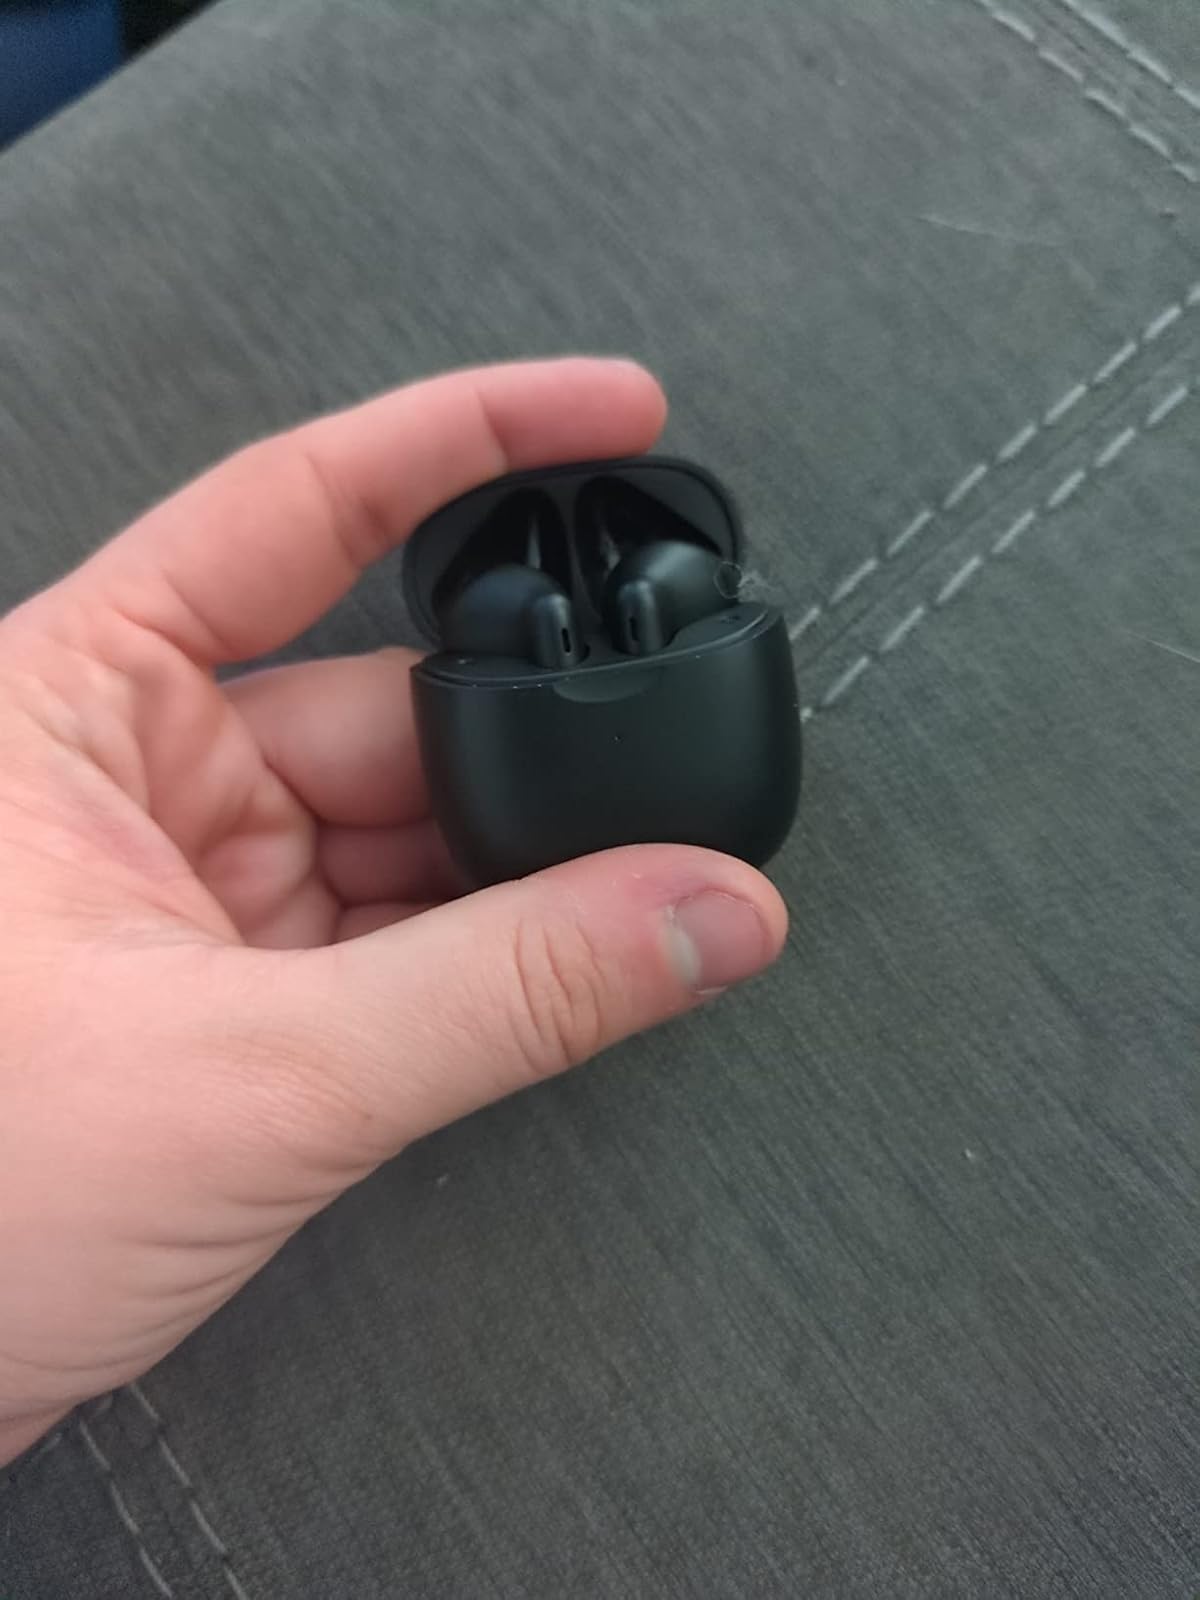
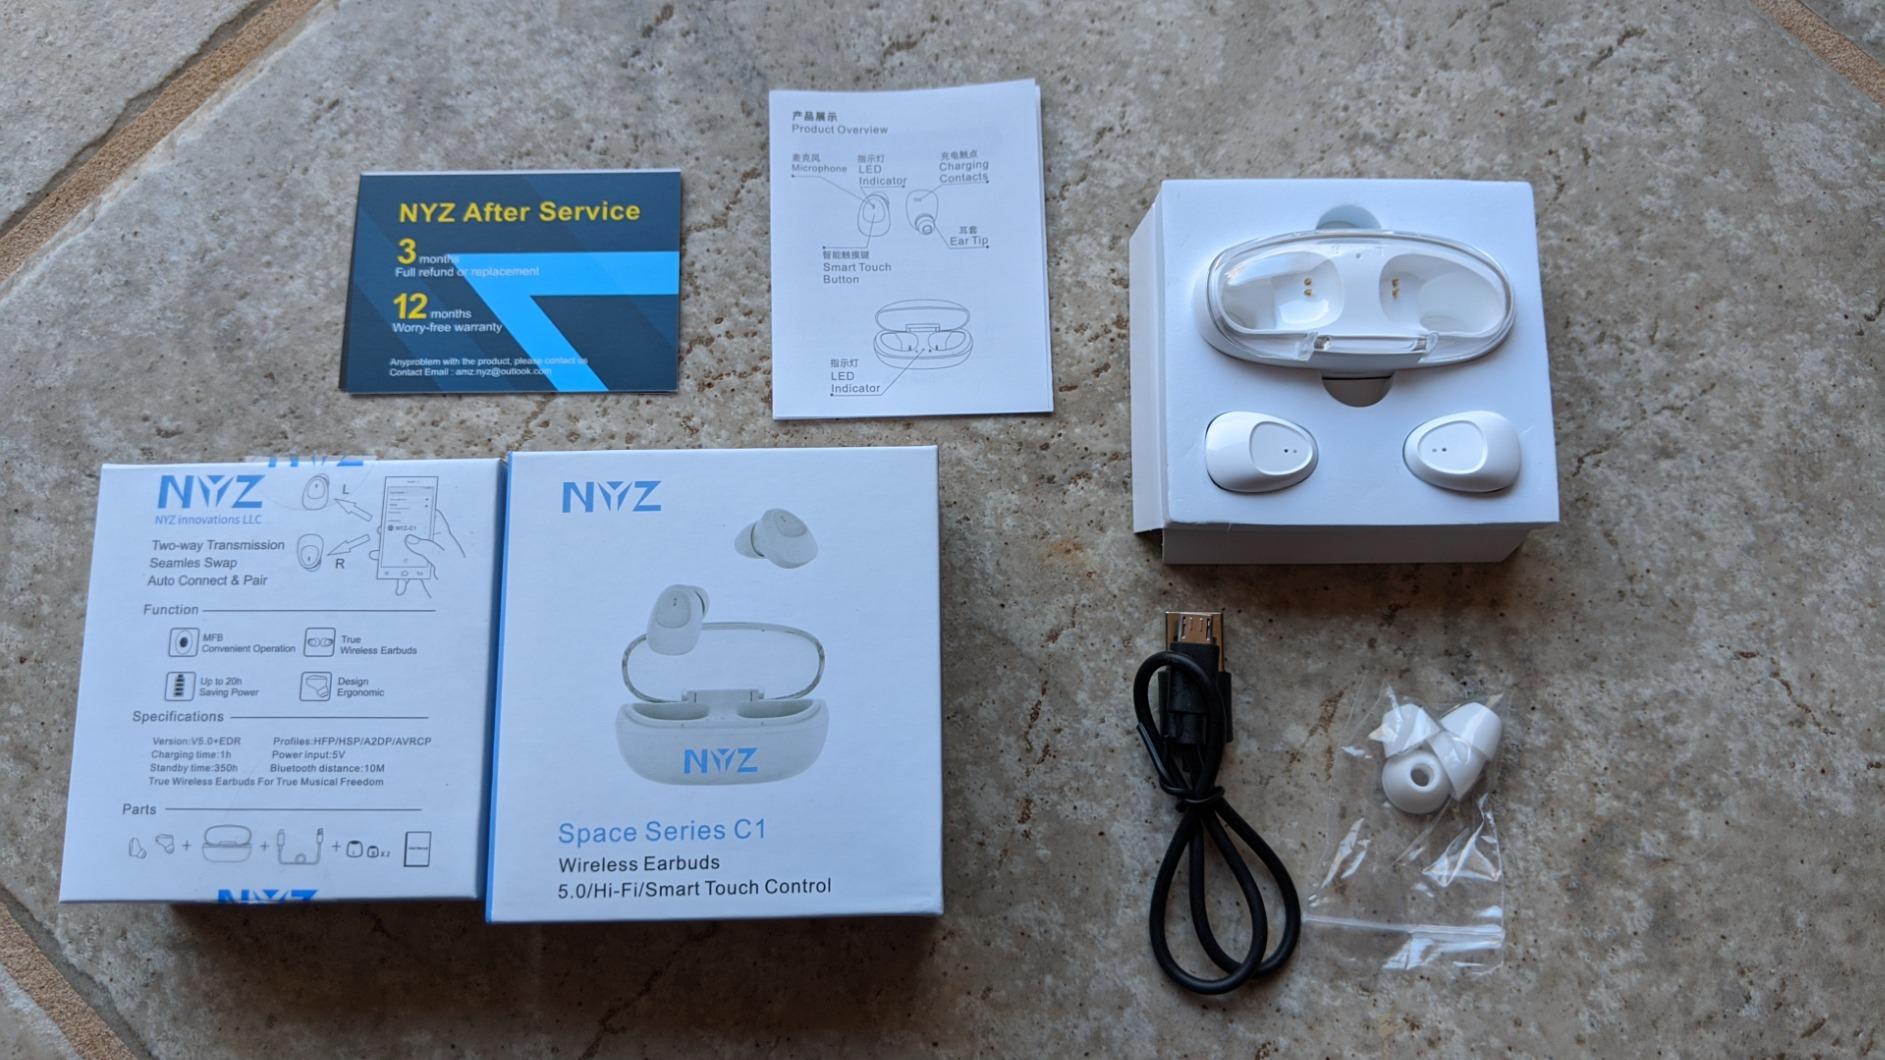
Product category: earbuds
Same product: no